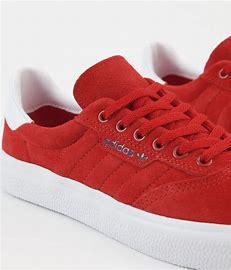
Brand: Adidas
Model: 3MC